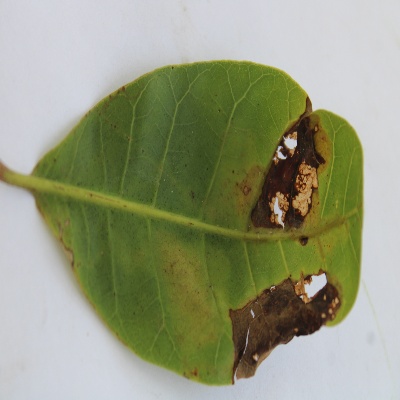
Crop: Cashew
Condition: leaf miner